Ute Indian Museum

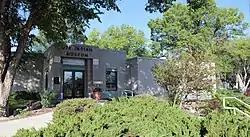

The Ute Indian Museum is a local history museum in Montrose, Colorado, United States. It is administered by History Colorado (the Colorado Historical Society).